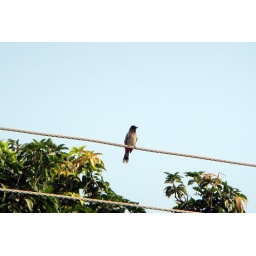
a bird sitting on electricity wires in the background a mango tree